Pearland, Texas

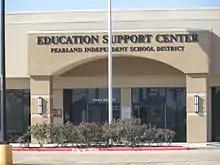
The Education Support Center, the headquarters of Pearland ISD

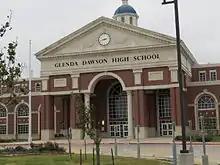
Glenda Dawson High School

Most of Pearland is a part of the Pearland Independent School District. Other portions of Pearland are part of Alvin Independent School District (including most of Shadow Creek Ranch), Fort Bend Independent School District (including some of Shadow Creek Ranch), Clear Creek Independent School District, Houston Independent School District, and Pasadena Independent School District.